Kish Gas Field

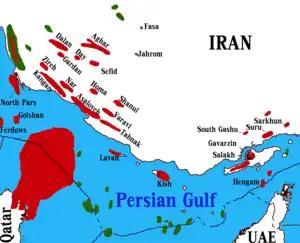
Iran Gas Fields Location Map

Kish gas Field is a giant gas field close to Kish Island in the Persian Gulf.